Describe the emotion expressed in this image:  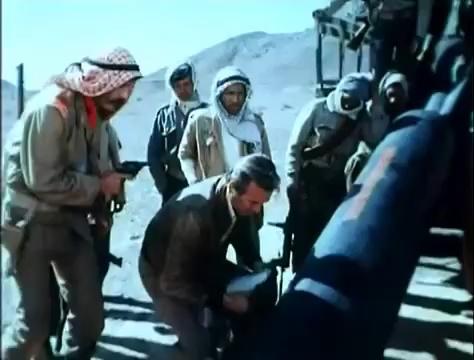
This person displays Pain, valence and arousal with low intensity.